La compagna di banco

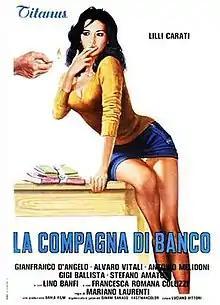
Italian theatrical release poster

La compagna di banco is a 1977 commedia sexy all'italiana directed by Mariano Laurenti.